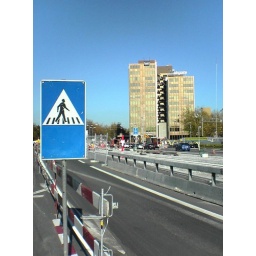
on my way to work - the house in the back &amp;quot;airgate&amp;quot; is the new office